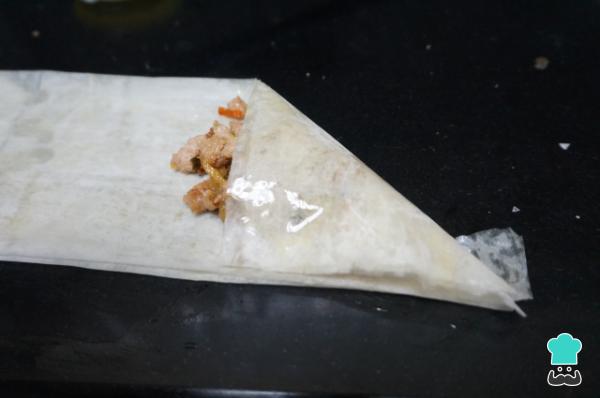
Dobla la masa haciendo la forma de un triángulo y sella los bordes para que no se salga el relleno de la samosa de pollo.